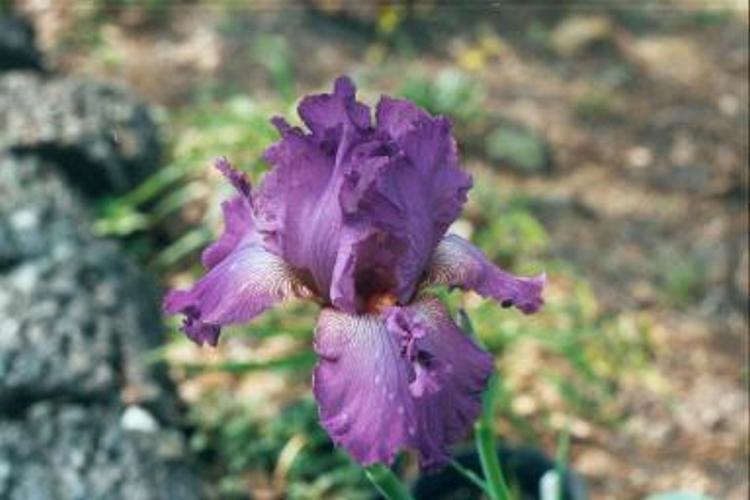
Flower: Iris